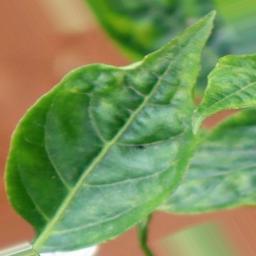
Label: healthy